Arion Baroque Orchestra

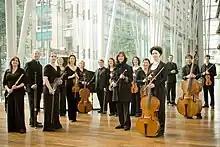
Arion Baroque Orchestra in 2009

Arion Baroque Orchestra, founded in 1981, is a Canadian baroque orchestra based in Montreal, Quebec, specializing in music of the 18th century performed on period instruments.